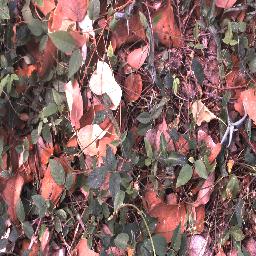
Label: negative